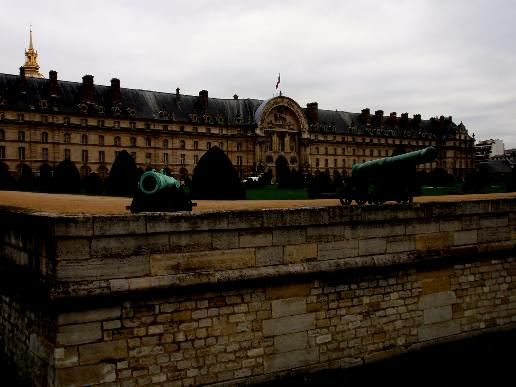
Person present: No